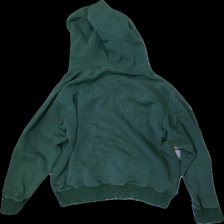
View: back
Type: Hoodie
Category: Men
Brand: Not in the list
Brand text on label: raoul
Colors: Green, Blue
Material: 81% Cotton 19% Polyester
Pattern: Embroidered
Cut: Regular
Size: L
Season: All
Price range: 100-150
Recommended usage: Reuse
Description: Green hoodie with blue logo